A Witch's Tangled Hare

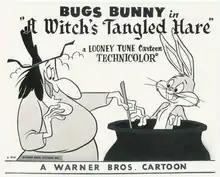
Lobby card

A Witch's Tangled Hare is a 1959 Warner Bros. "Looney Tunes" theatrical cartoon short directed by Abe Levitow. The short was released on Halloween of 1959, and stars Bugs Bunny. Mel Blanc provides the voices for Bugs Bunny and Sam Crubish, while an uncredited June Foray voices Witch Hazel. The cartoon makes a number of references to various plays written by William Shakespeare (including "Hamlet", "Macbeth", "Romeo and Juliet", and "As You Like It").